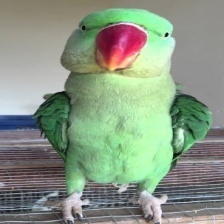
Species: ALEXANDRINE PARAKEET
Scientific name: PSITTACULA EUPATRIA